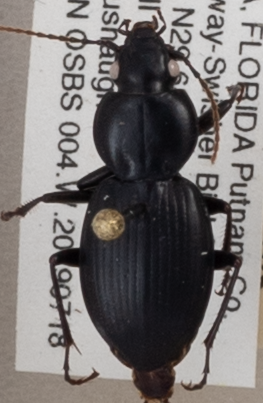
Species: Cyclotrachelus faber
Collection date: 2019-07-18
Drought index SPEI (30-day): -1.132
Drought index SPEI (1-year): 1.28
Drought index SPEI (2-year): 2.09